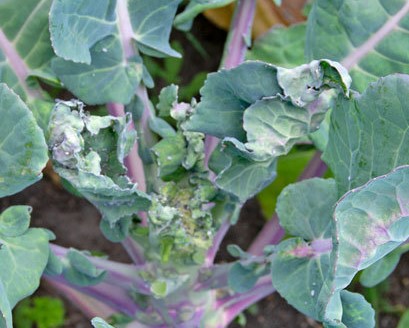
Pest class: cabbage_aphid